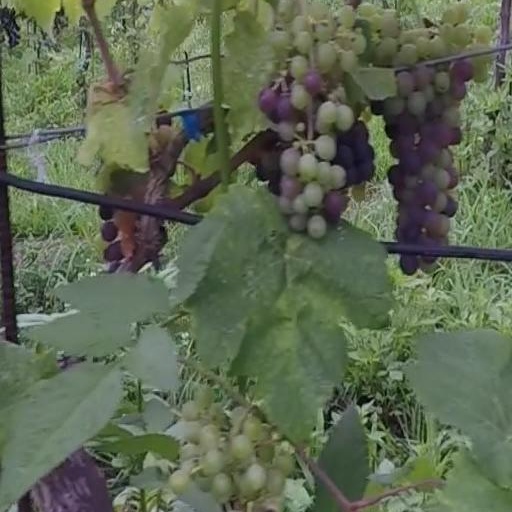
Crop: grape